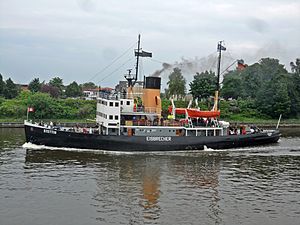
Stettin (isbryder)
SS Stettin er en isbryder fra Stettin, 1933. Nu i Hamburg.